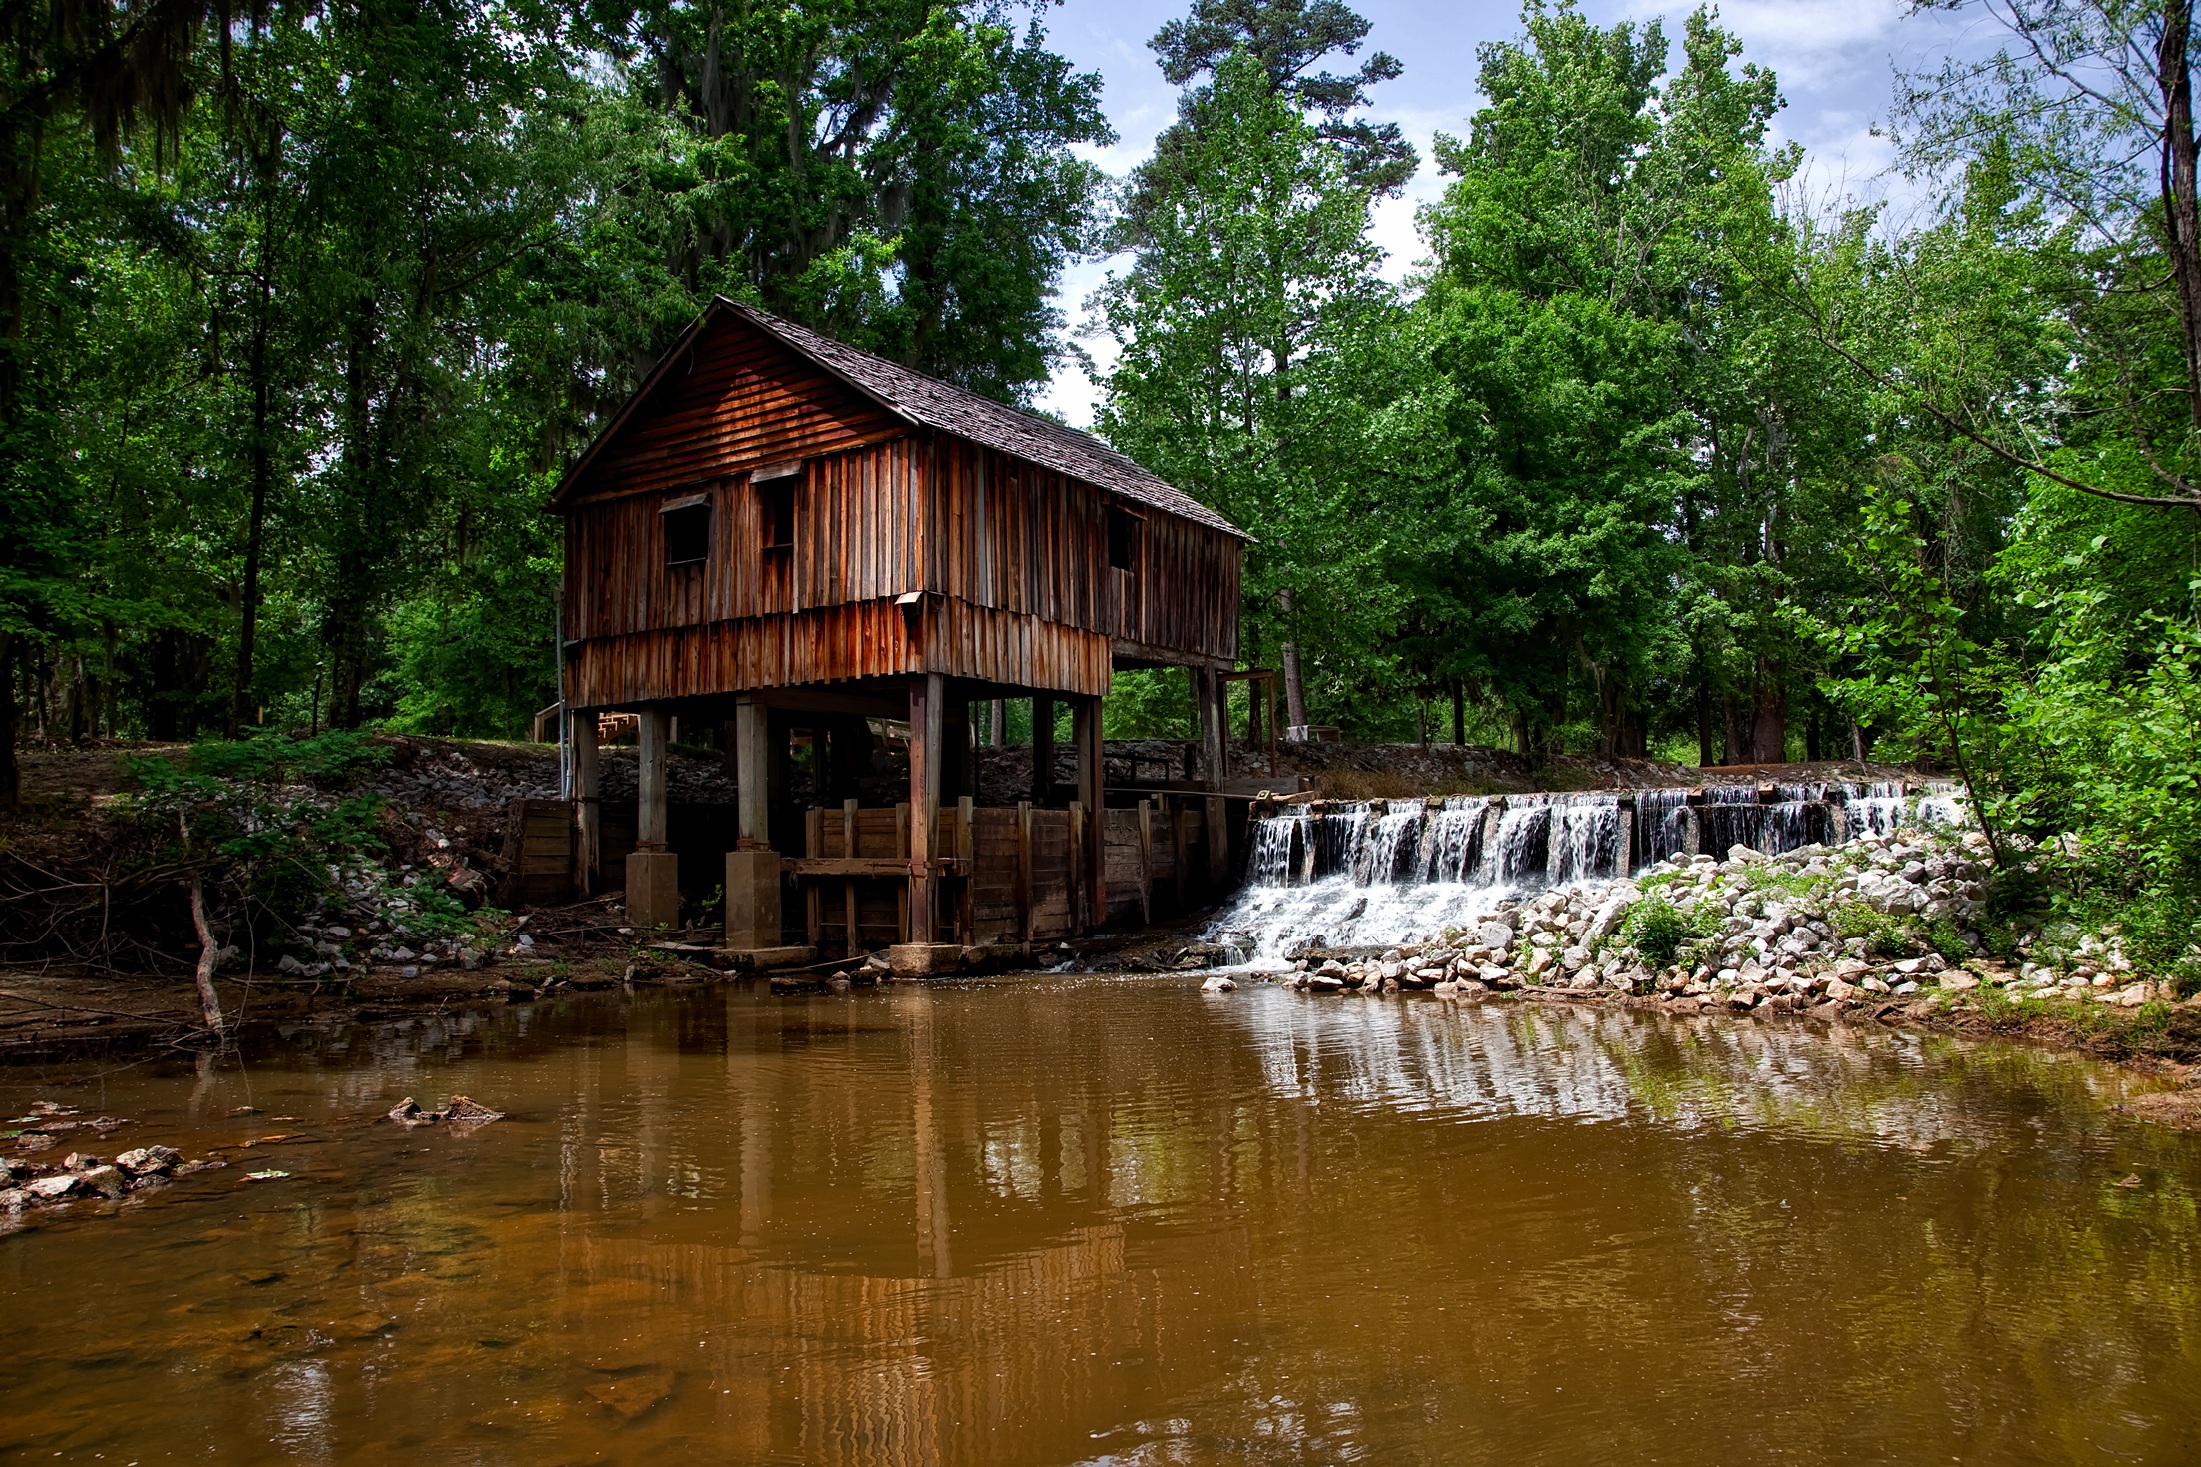
landscape, water, nature, forest, structure, countryside, river, summer, pond, rural, jungle, scenic, boathouse, landmark, dam, historic, tourism, trees, outdoors, woods, hdr, picturesque, wooden, beautiful, attractions, rural area, alabama, rikard's mill, bayou